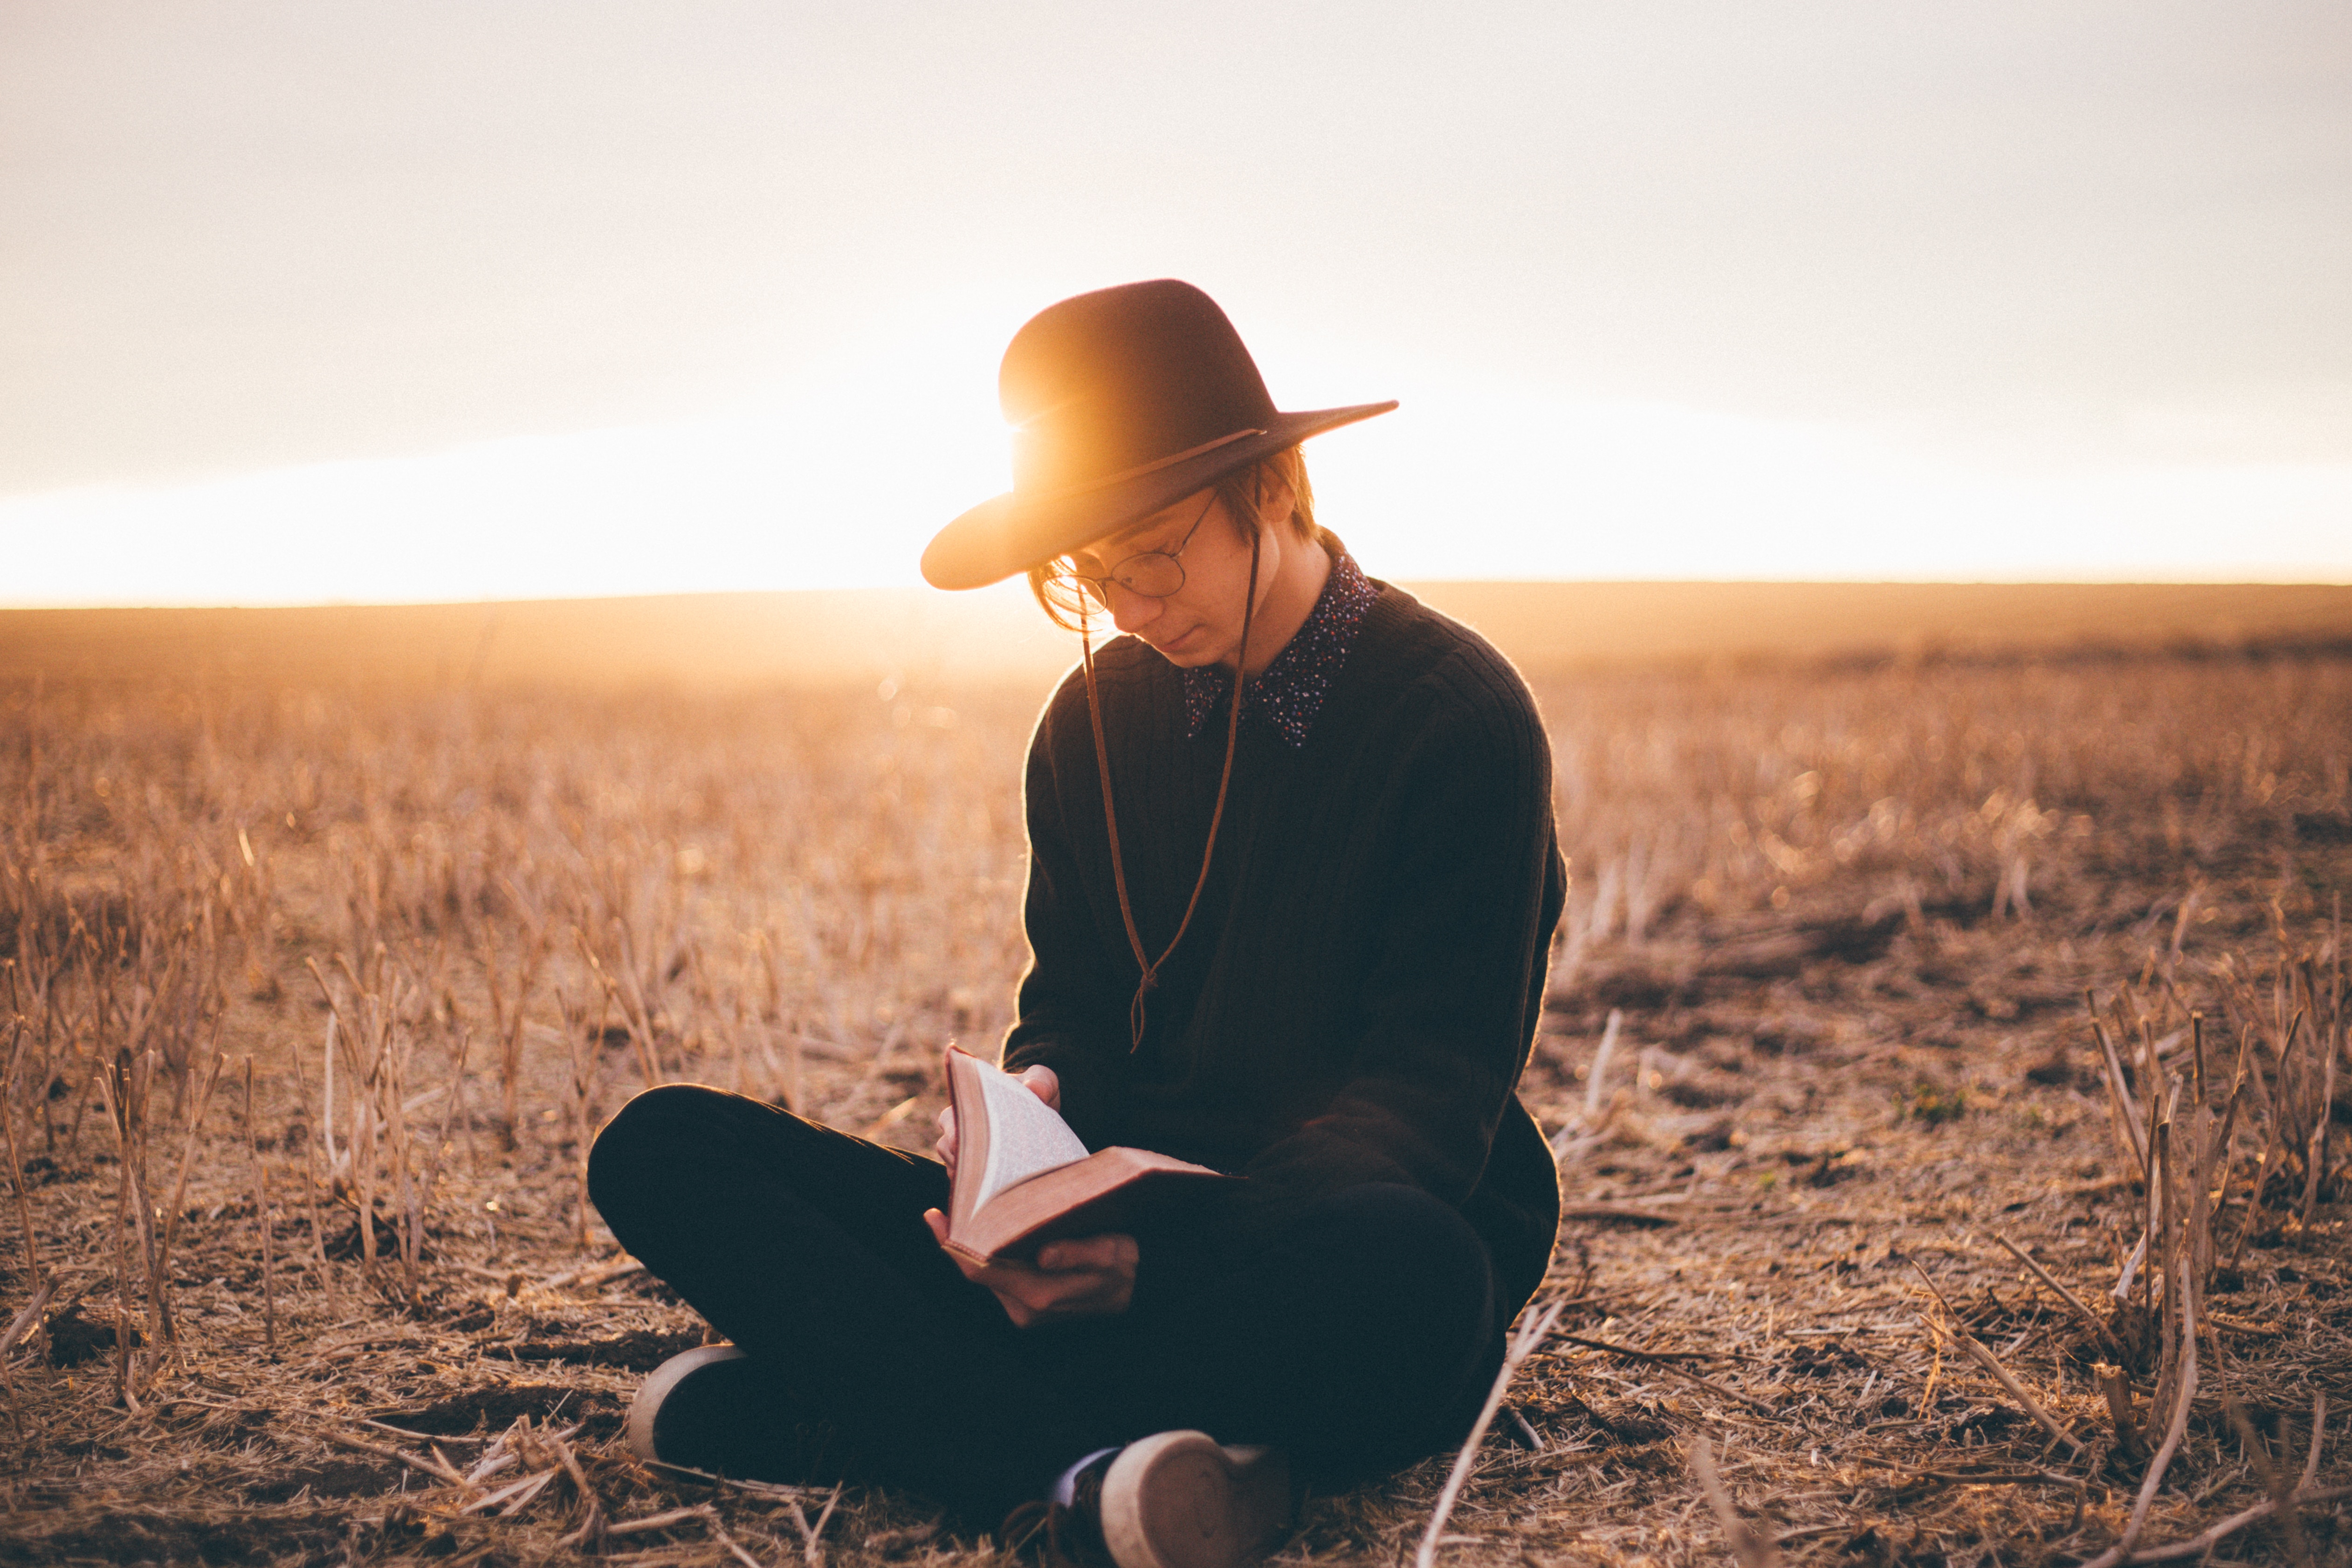
landscape, grass, sky, girl, field, sunlight, morning, sitting, backlighting, stock photography, grass family, ecoregion